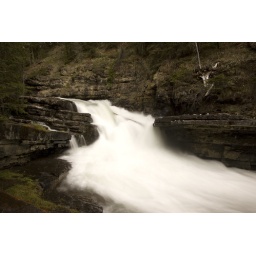
little water fall on top of the higher upper falls in johnston canyon